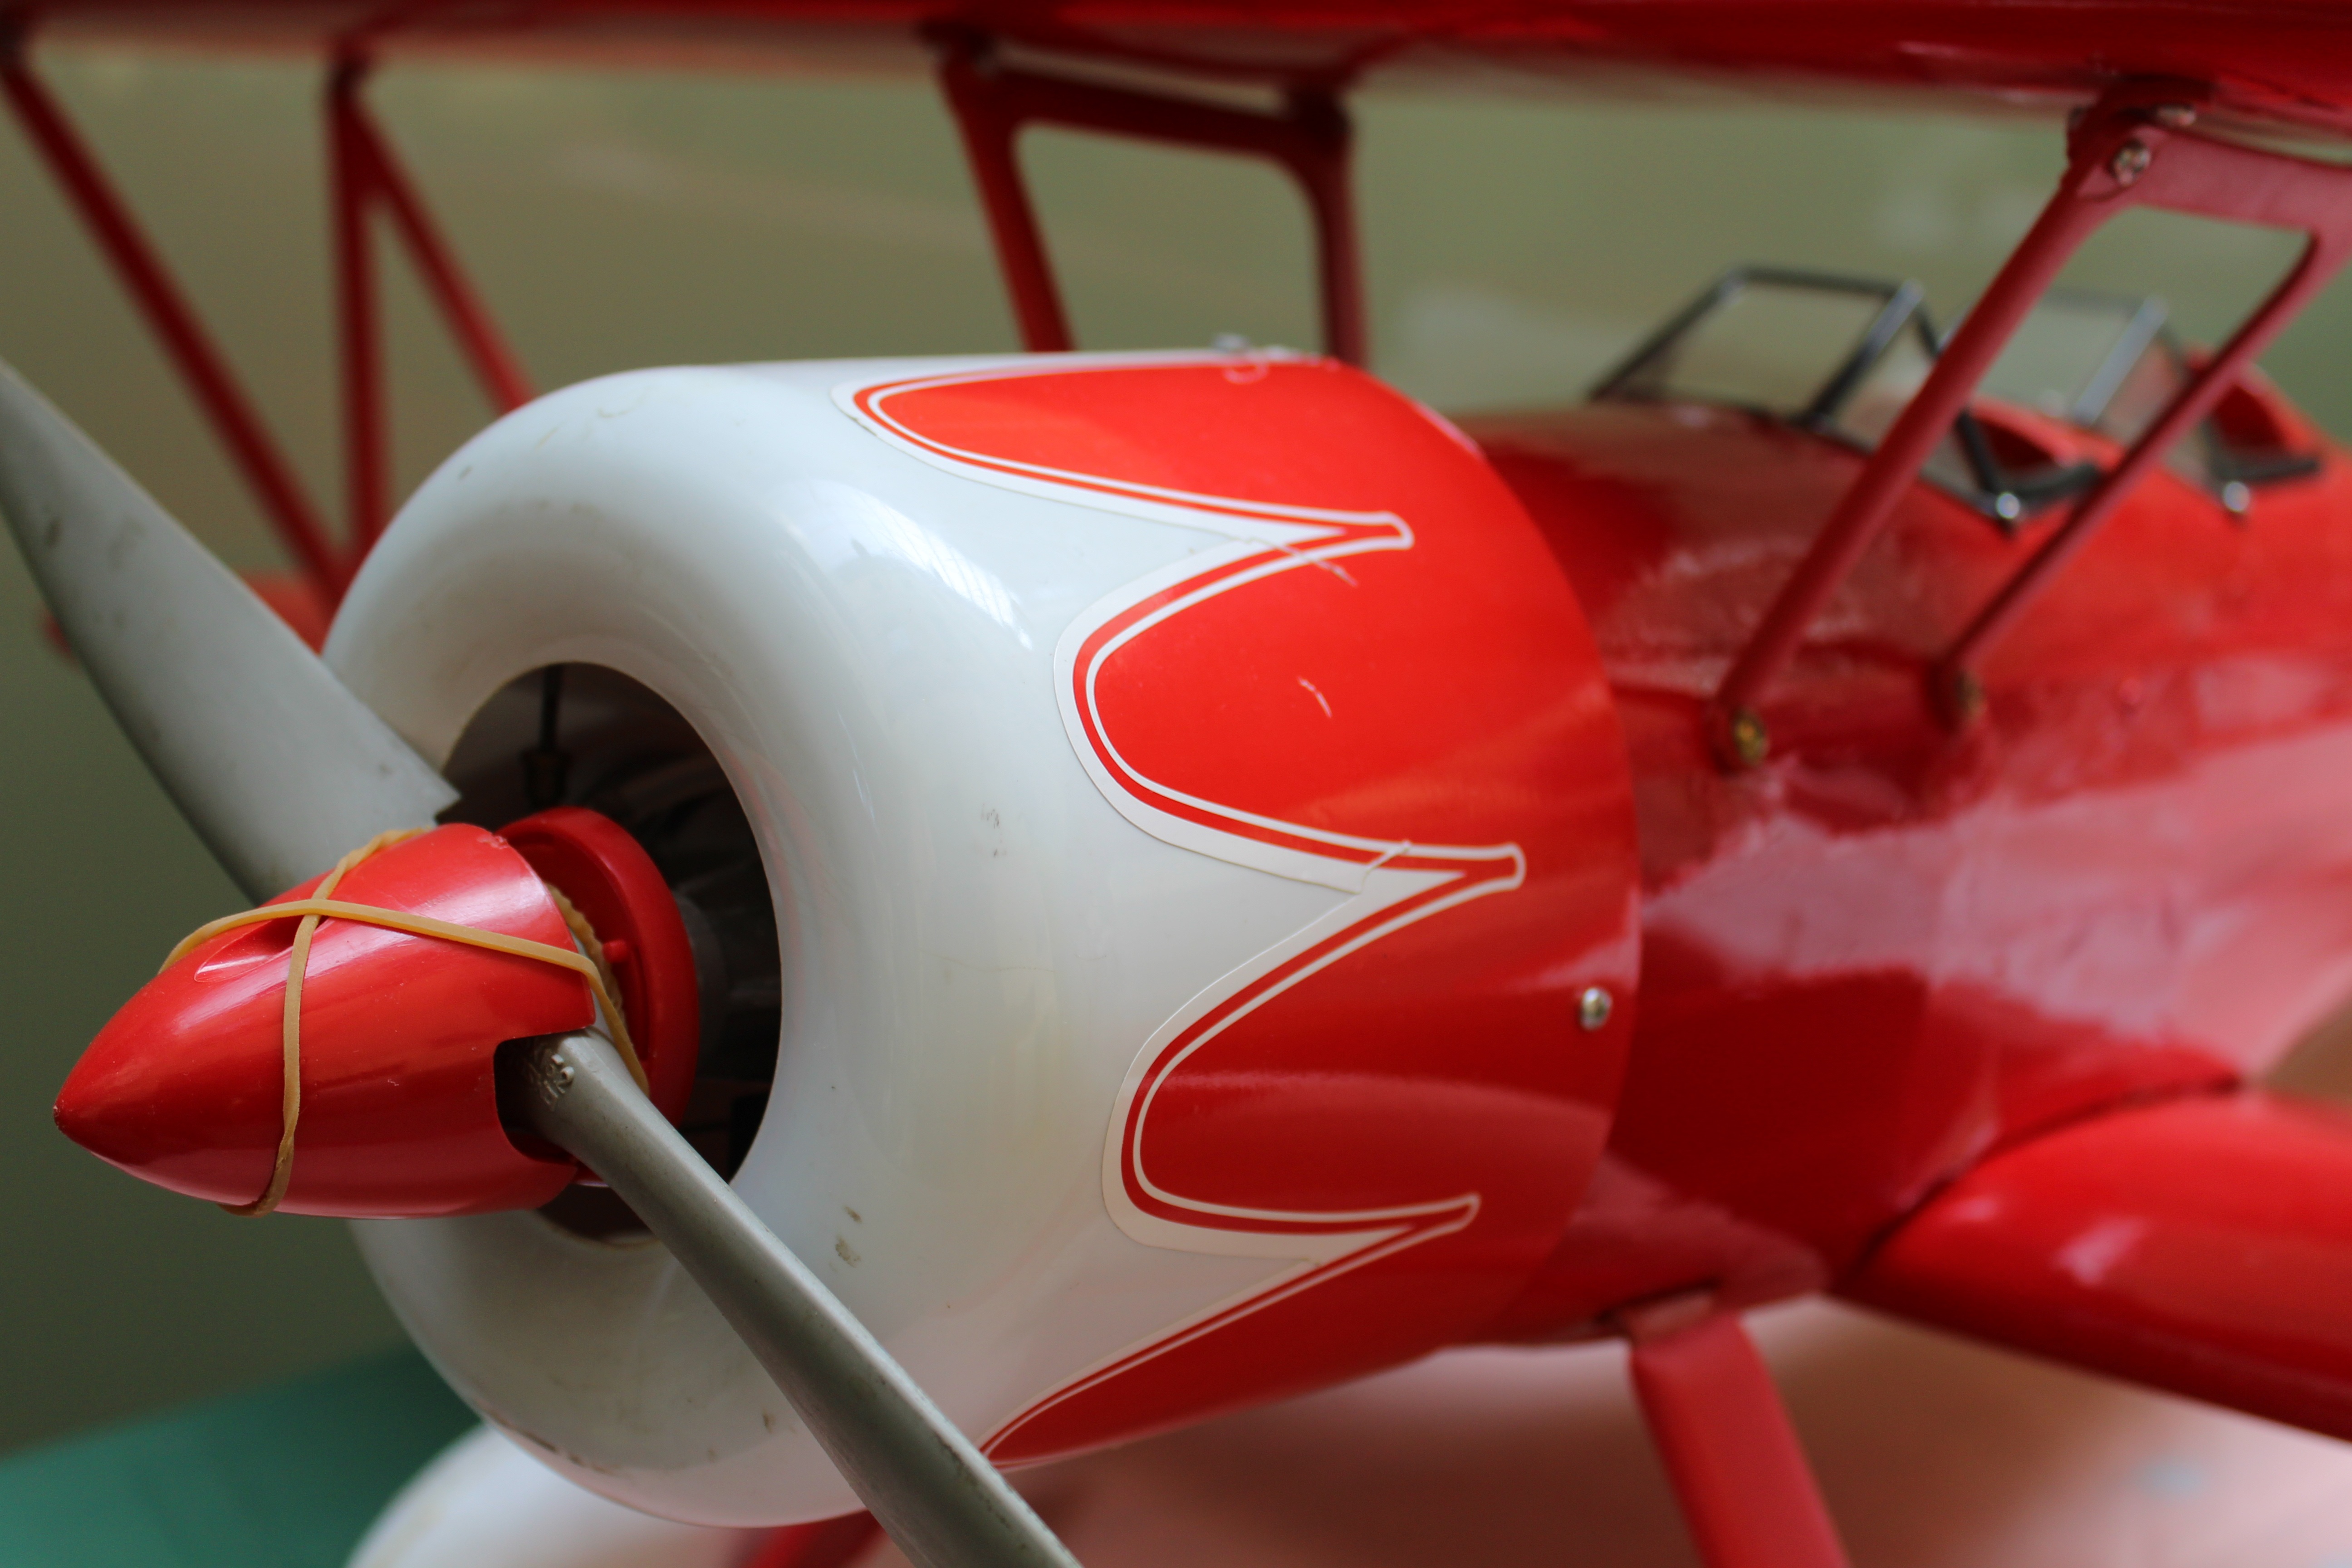
car, wheel, airplane, plane, aircraft, red, vehicle, aviation, toy, propeller, macro photography, pale, hobbies, particular aircraft, instead of piloting, aircraft engine